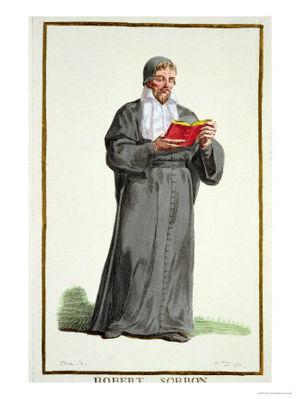
Cette page dresse une liste de personnalités nées au cours de l'année 1201 :
Cette page dresse une liste de personnalités mortes au cours de l'année 1274 :